Joss Whedon

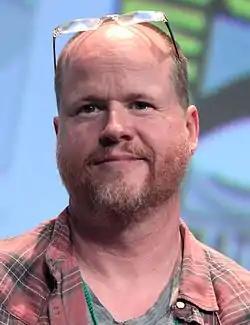
Whedon at the 2015 San Diego Comic-Con

Whedon wrote and executive produced the paranormal romance film "In Your Eyes", the second feature by Bellwether Pictures. The film tells the story of Rebecca Porter and Dylan Kershaw, who can feel each other's emotions but are ultimately strangers. Whedon's script marked a theme of human connection as the metaphor for the couple's mysterious link. He conceived the idea in the early 1990s, and had written drafts of the screenplay since then.